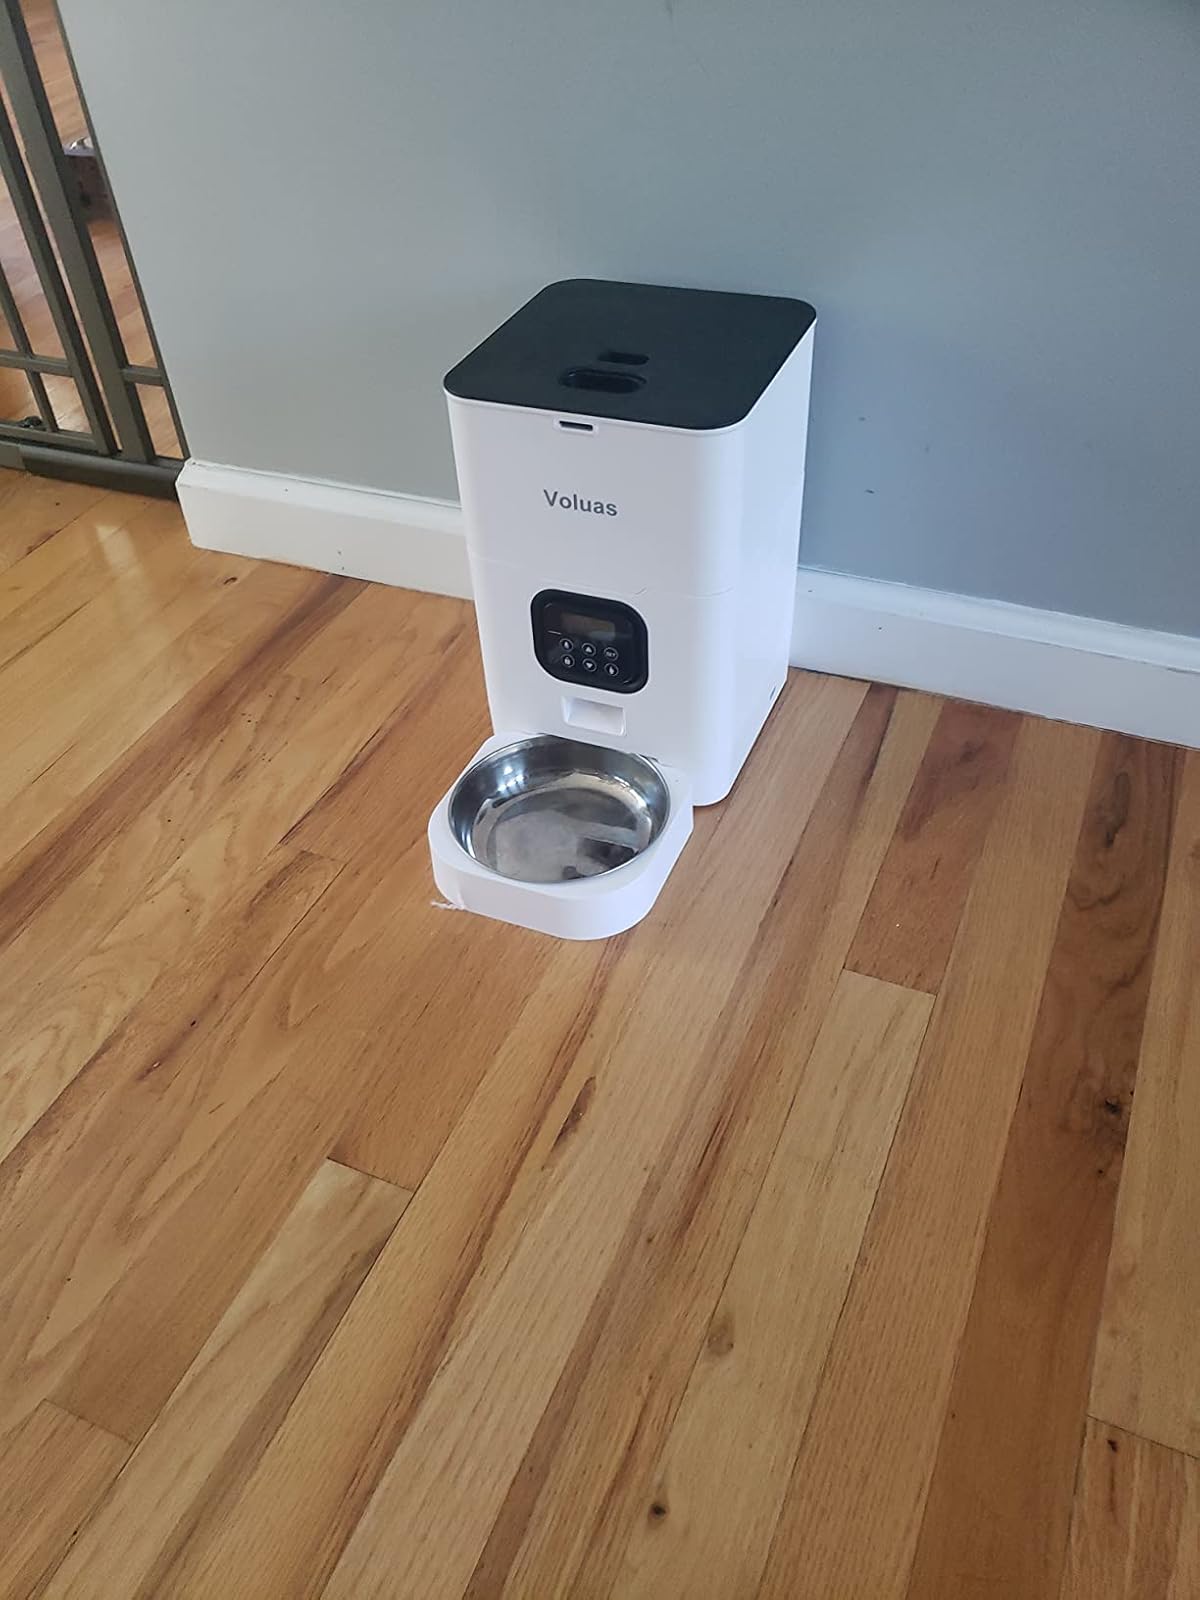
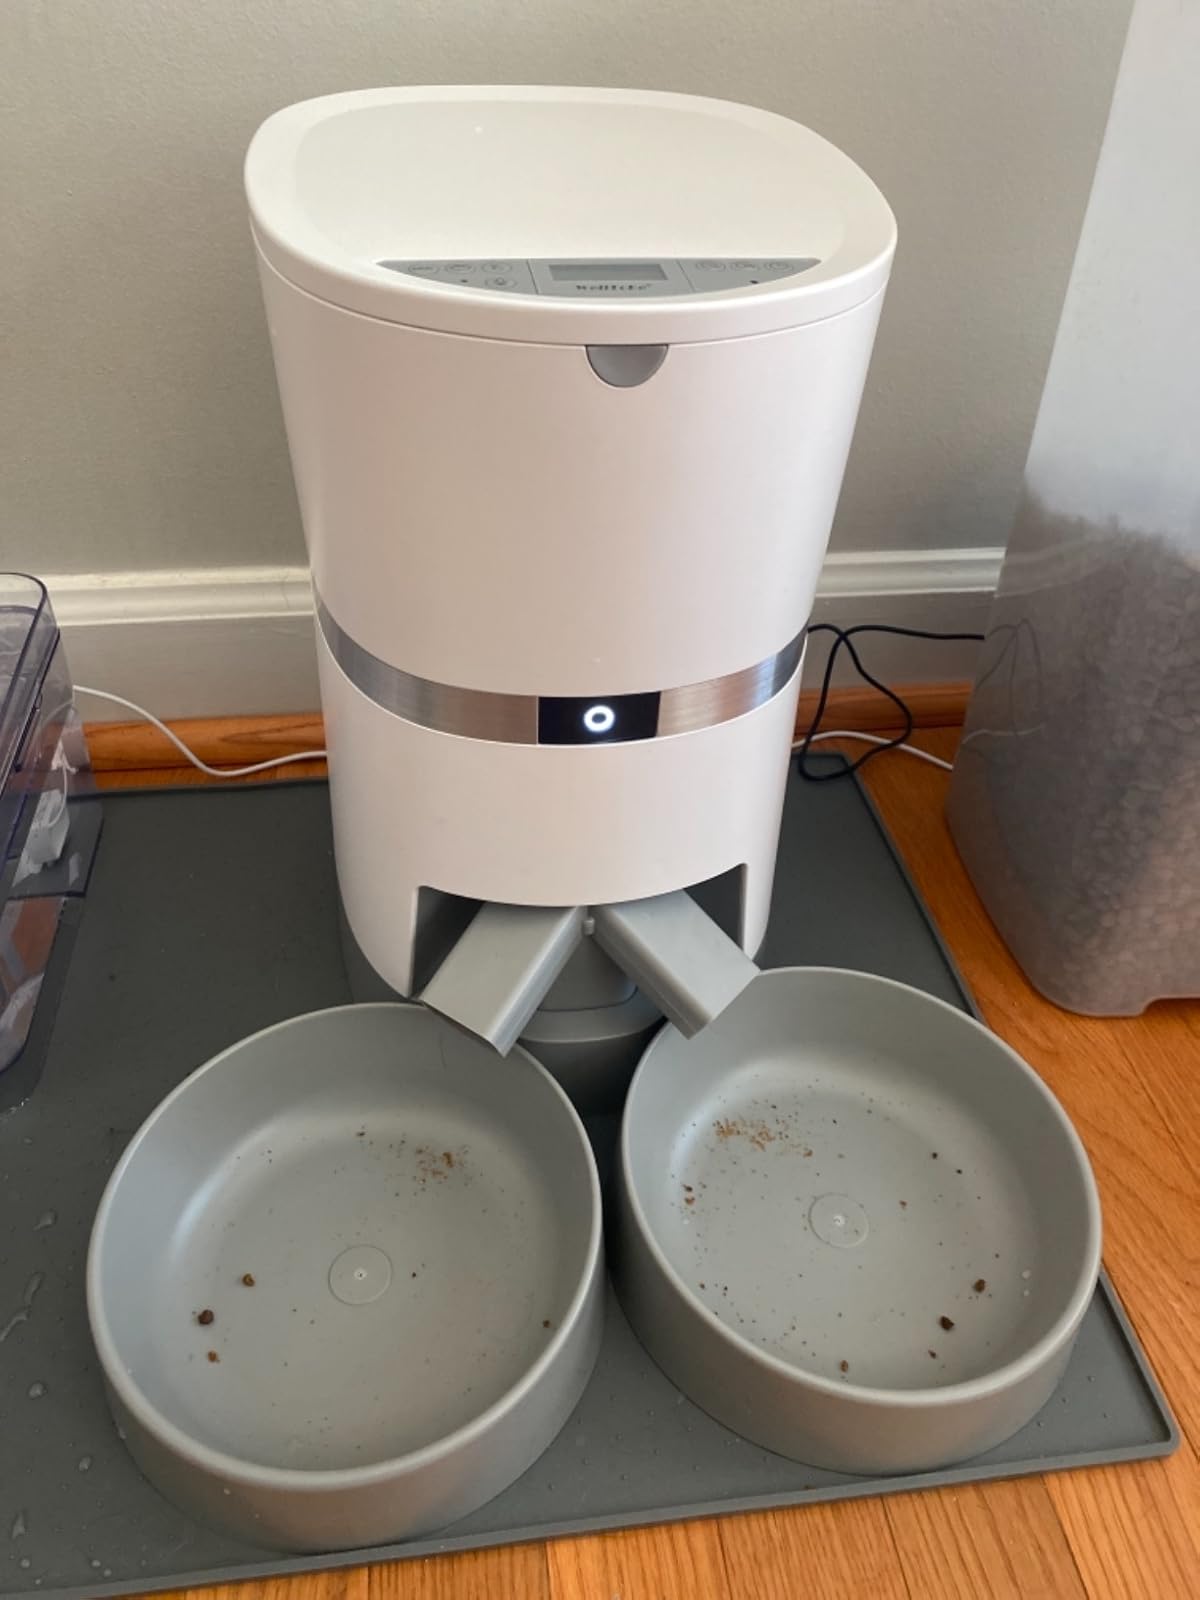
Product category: items_feeder
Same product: no